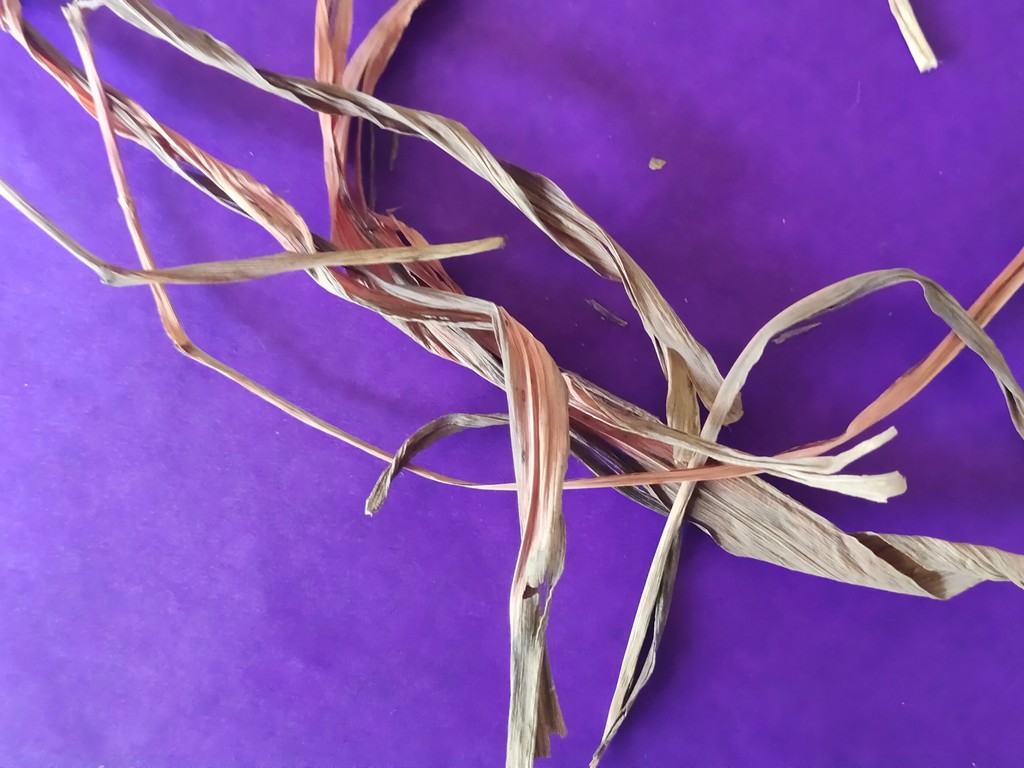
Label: Dried